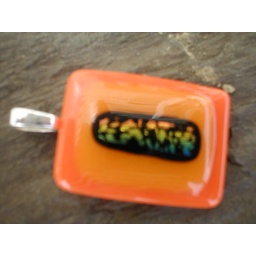
Fused glass pendant by Willowglass in 2 shades of orange with a splash of dichroic